Puli (1985 film)

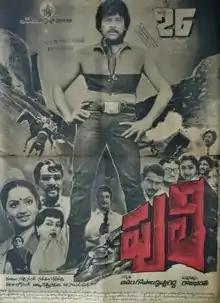
Theatrical release poster

Puli ( Tiger) is a 1985 Telugu-language action film directed by Raj Bharat. Produced by Anam Gopala Krishna Reddy, the film stars Chiranjeevi and Radha, with music composed by Chakravarthy. The film was a flop at the box office.